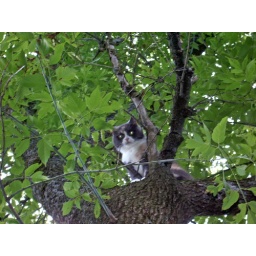
Chased up a tree by Ekie the dog